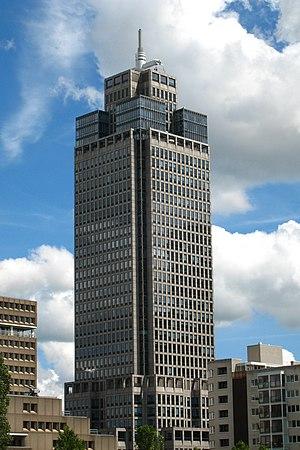
La tour Rembrandt est un gratte-ciel de 150 mètres de hauteur construit à Amsterdam aux Pays-Bas de 1991 à 1995 et a été nommée en référence au peintre Rembrandt.
Ces listes classent les bâtiments de l'Union européenne qui ont une hauteur d'au moins 150 mètres, mesurée selon les standards habituels. Sont compris dans ces mesures les flèches et les éléments architecturaux, à l'exclusion des antennes radio. Pour les bâtiments existants, ce sont les hauteurs actuelles qui sont retenues dans ces classements. Cette liste inclut les bâtiments en construction qui ont déjà atteint leur hauteur finale.